Luigi Caetani

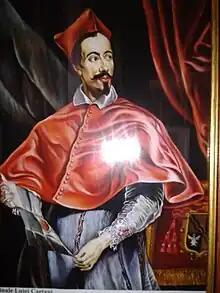
Luigi Caetani, cardinal

Luigi Caetani (July 1595 – 15 April 1642) was an Italian Cardinal of the Roman Catholic Church.